Rick Leonardi

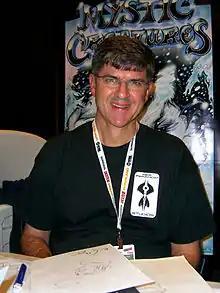
Leonardi at the 2012 New York Comic Con

Rick Leonardi (born August 9, 1957) is an American comics artist who has worked on various series for Marvel Comics and DC Comics, including "Cloak and Dagger", "The Uncanny X-Men", "The New Mutants", "Spider-Man 2099", "Nightwing", "Batgirl", "Green Lantern Versus Aliens" and "Superman". He has worked on feature film tie-in comics such as "Star Wars: General Grievous" and "Superman Returns Prequel" #3.